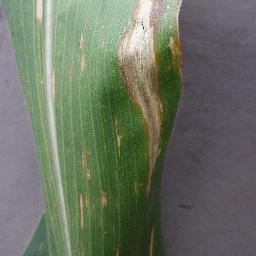
Label: Corn___Northern_Leaf_Blight